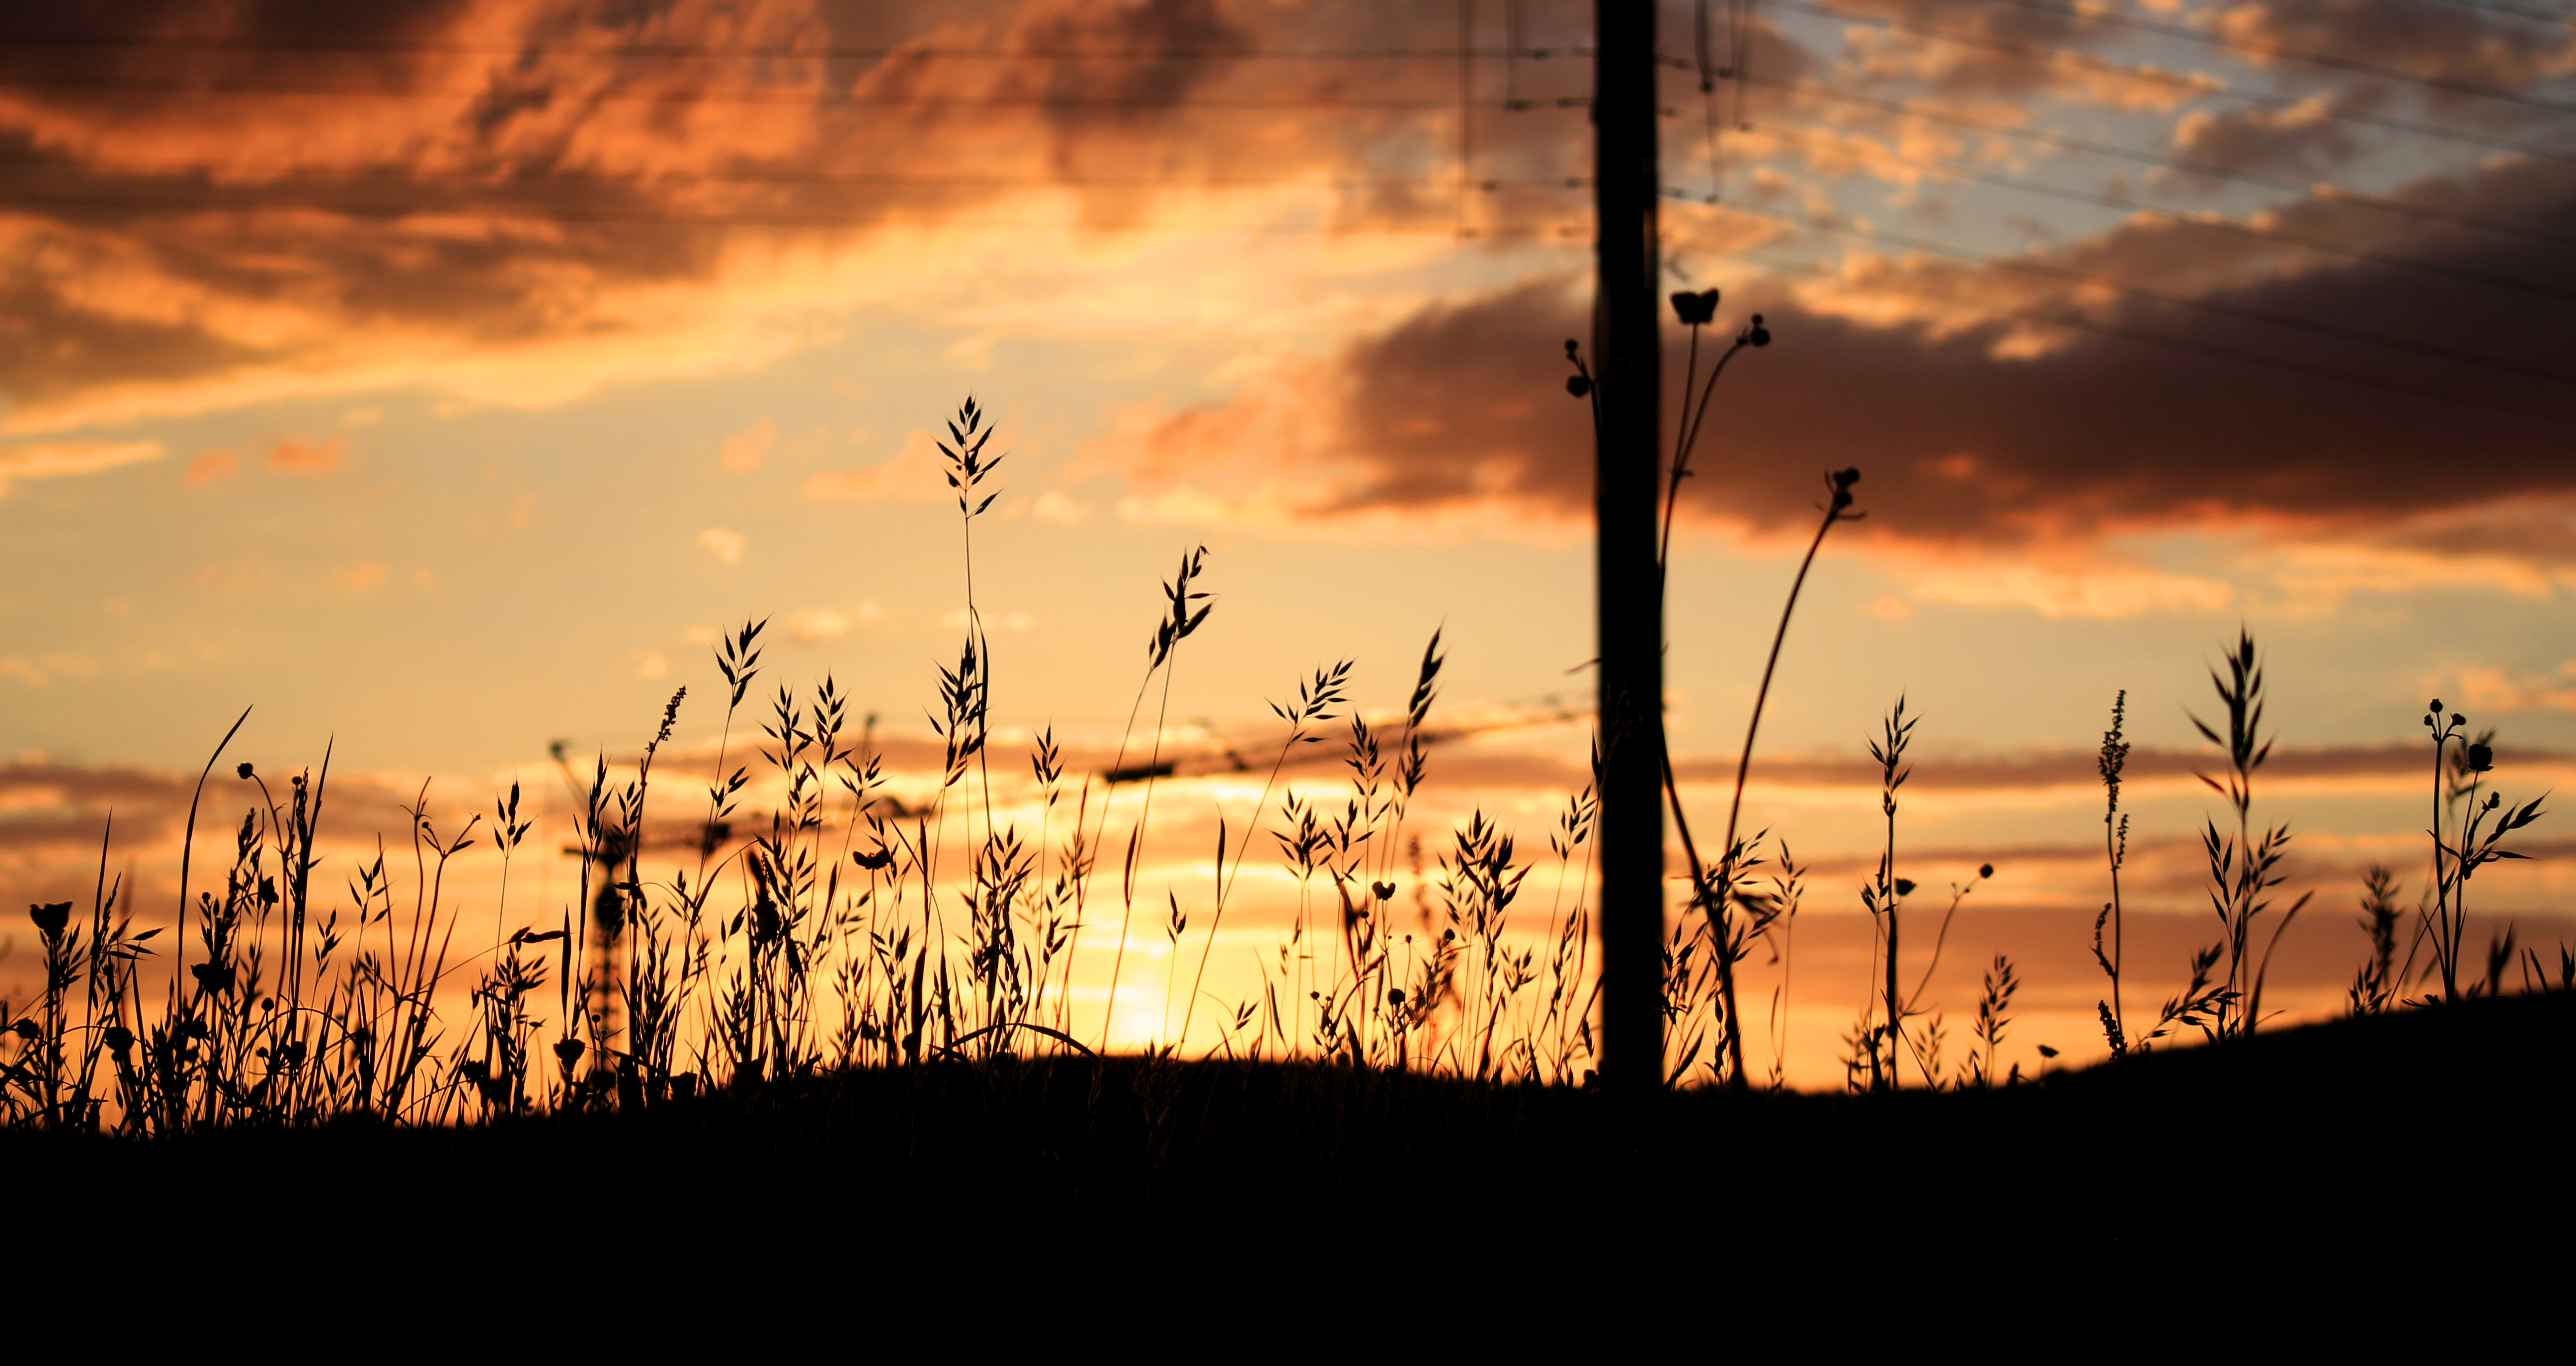
nature, grass, horizon, silhouette, cloud, sky, sun, sunrise, sunset, sunlight, morning, dawn, dusk, evening, reflection, telephone pole, clouds, afterglow